Rafael Mijares Alcérreca

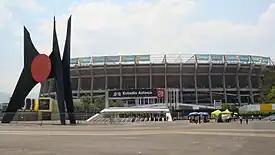
Front view of Estadio Azteca located in Mexico City

In 1953, in collaboration with Pedro Ramírez Vázquez worked on the Ministry of Labor and Social Security in Mexico City. The commission of the buildings came from public authorities, the building’s architecture had zero interference and the architects were allowed to freely design the building. In 1956, Mijares and Vázquez along with the construction by Félix Candela built the Coyoacán Market in Mexico City. The market usually holding weekly “tianguis” or flea markets in which the markets would be held under tents, Candela would create an inverted styled umbrellas which is made of reinforced concrete. The design consisted of four sloping surfaces with three of the corners are set into an incline while the fourth corner is drawn down to the pillar. In 1958, Mijares and Vázquez would then Participate in the Mexican Pavilion at the Brussels World Fair in Brussels, Belgium. The structure held an exhibition where the photographs of the country and works of art from the periods before and after the conquest. The point of the building was to depict Mexico as a country that was progressive and moving forward, but also represents the culture of the country from its ancient roots.